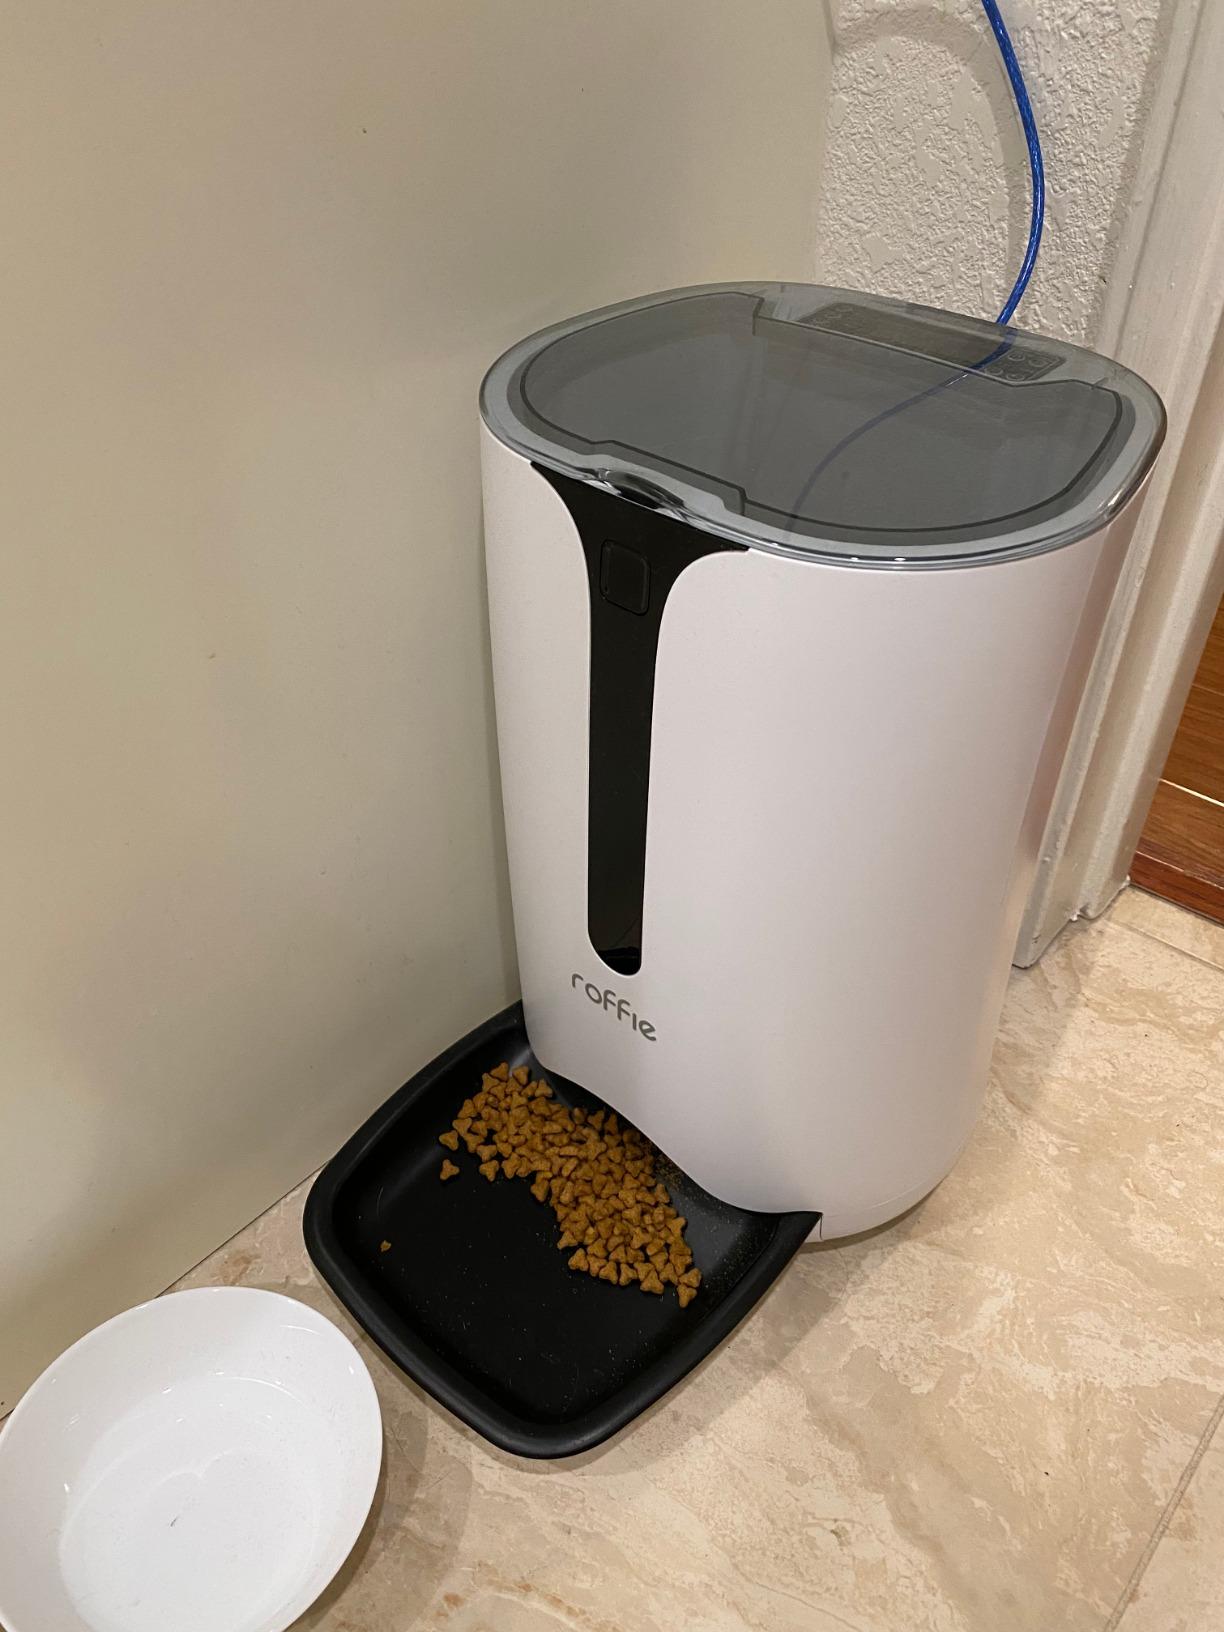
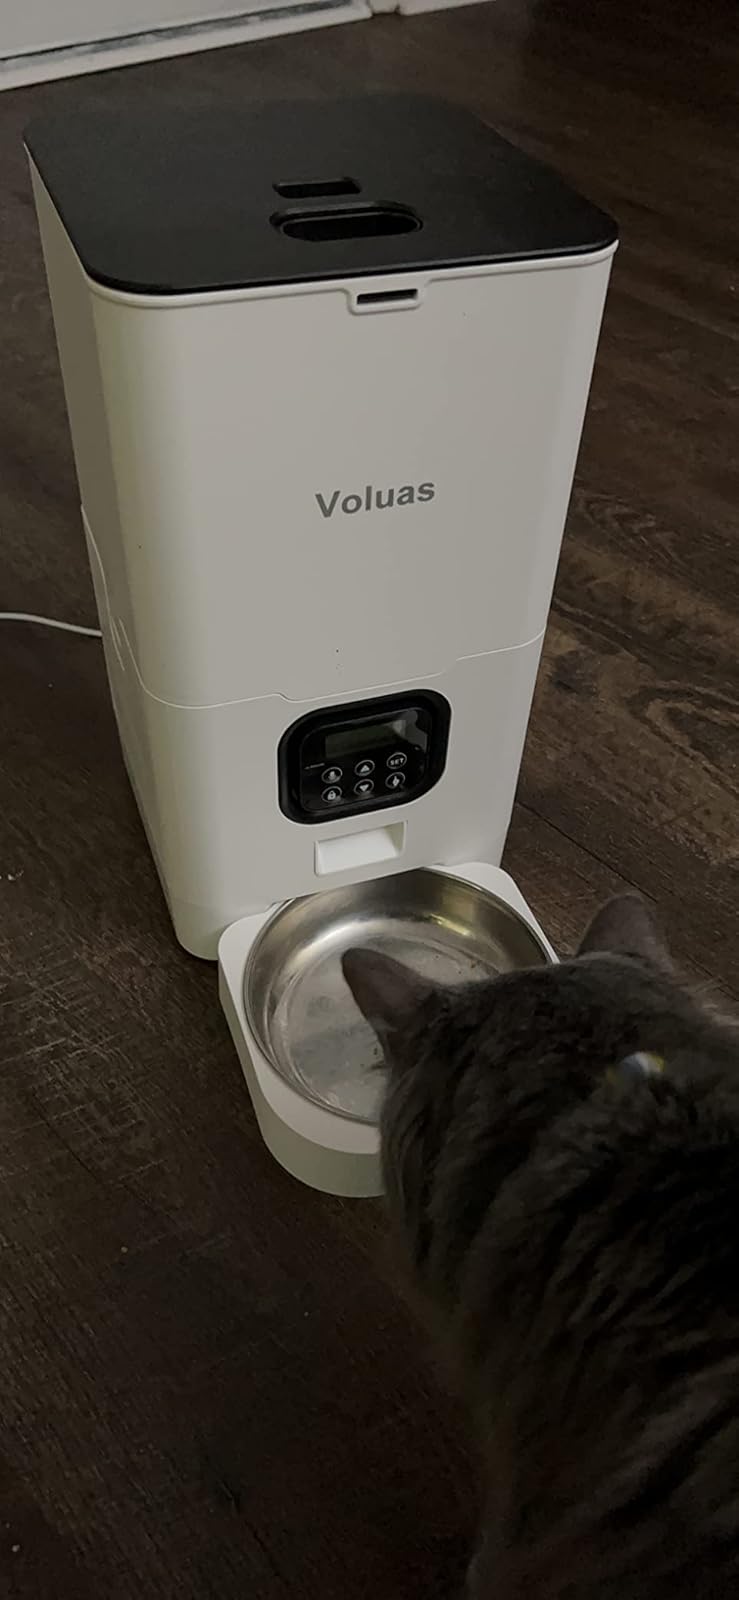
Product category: items_feeder
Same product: no